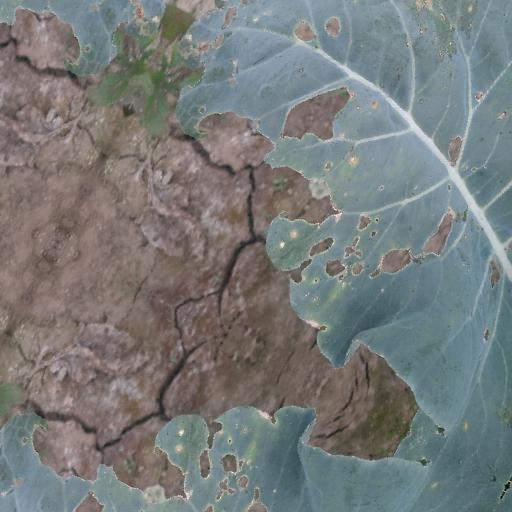
Label: Black Rot